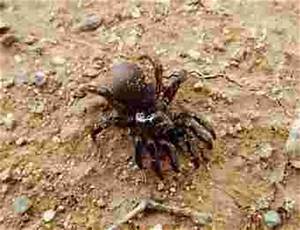
Label: ragno